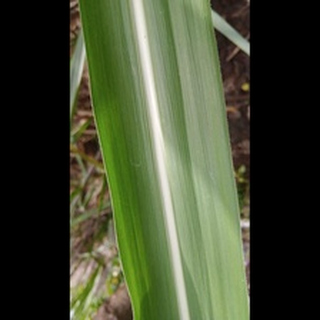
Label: healthy_sugarcane